Götaland

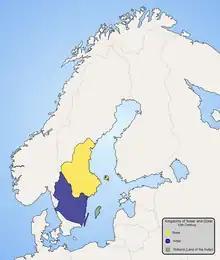
Map indicating that the areas of the Geats originally included Värmland as well

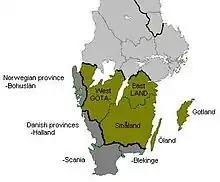
Map of historical Götaland, the areas of the Geats, which politically merged with the Swedes to form Sweden. Note that Värmland, north of Dalsland and Västergötland, also was a part of Götaland originally, while the large island of Gotland was not. Expansions in dark gray outside the border, including Gotland.

Västergötland and Östergötland, once rival kingdoms themselves, constitute Götaland proper. The Geatish kings, however, belong to the domain of Norse mythology. Both Västergötland and Östergötland have large agricultural areas where villages and towns were established in the past. The large river Göta Älv drains the third largest lake in Europe, Lake Vänern. At its mouth (where Gothenburg emerged during the earlier part of the 17th century) the population in Västergötland had access to the Kattegat sea. The Göta Älv estuary also formed the border between the Kingdoms of Norway and Denmark until the 13th century.